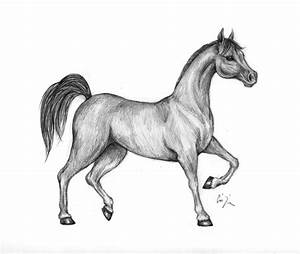
Label: horse